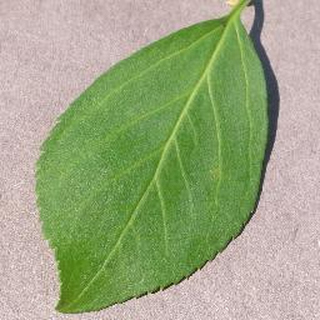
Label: healthy_cherry